Henry Golden Dearth

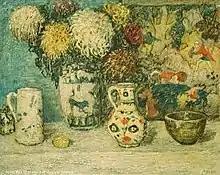
"Still Life" (before 1918), Mattatuck Museum. An example of Dearth's later still life works.

Henry Golden Dearth died of a heart attack on March 27, 1918, at his home at 116 E. 63 Street, New York City.